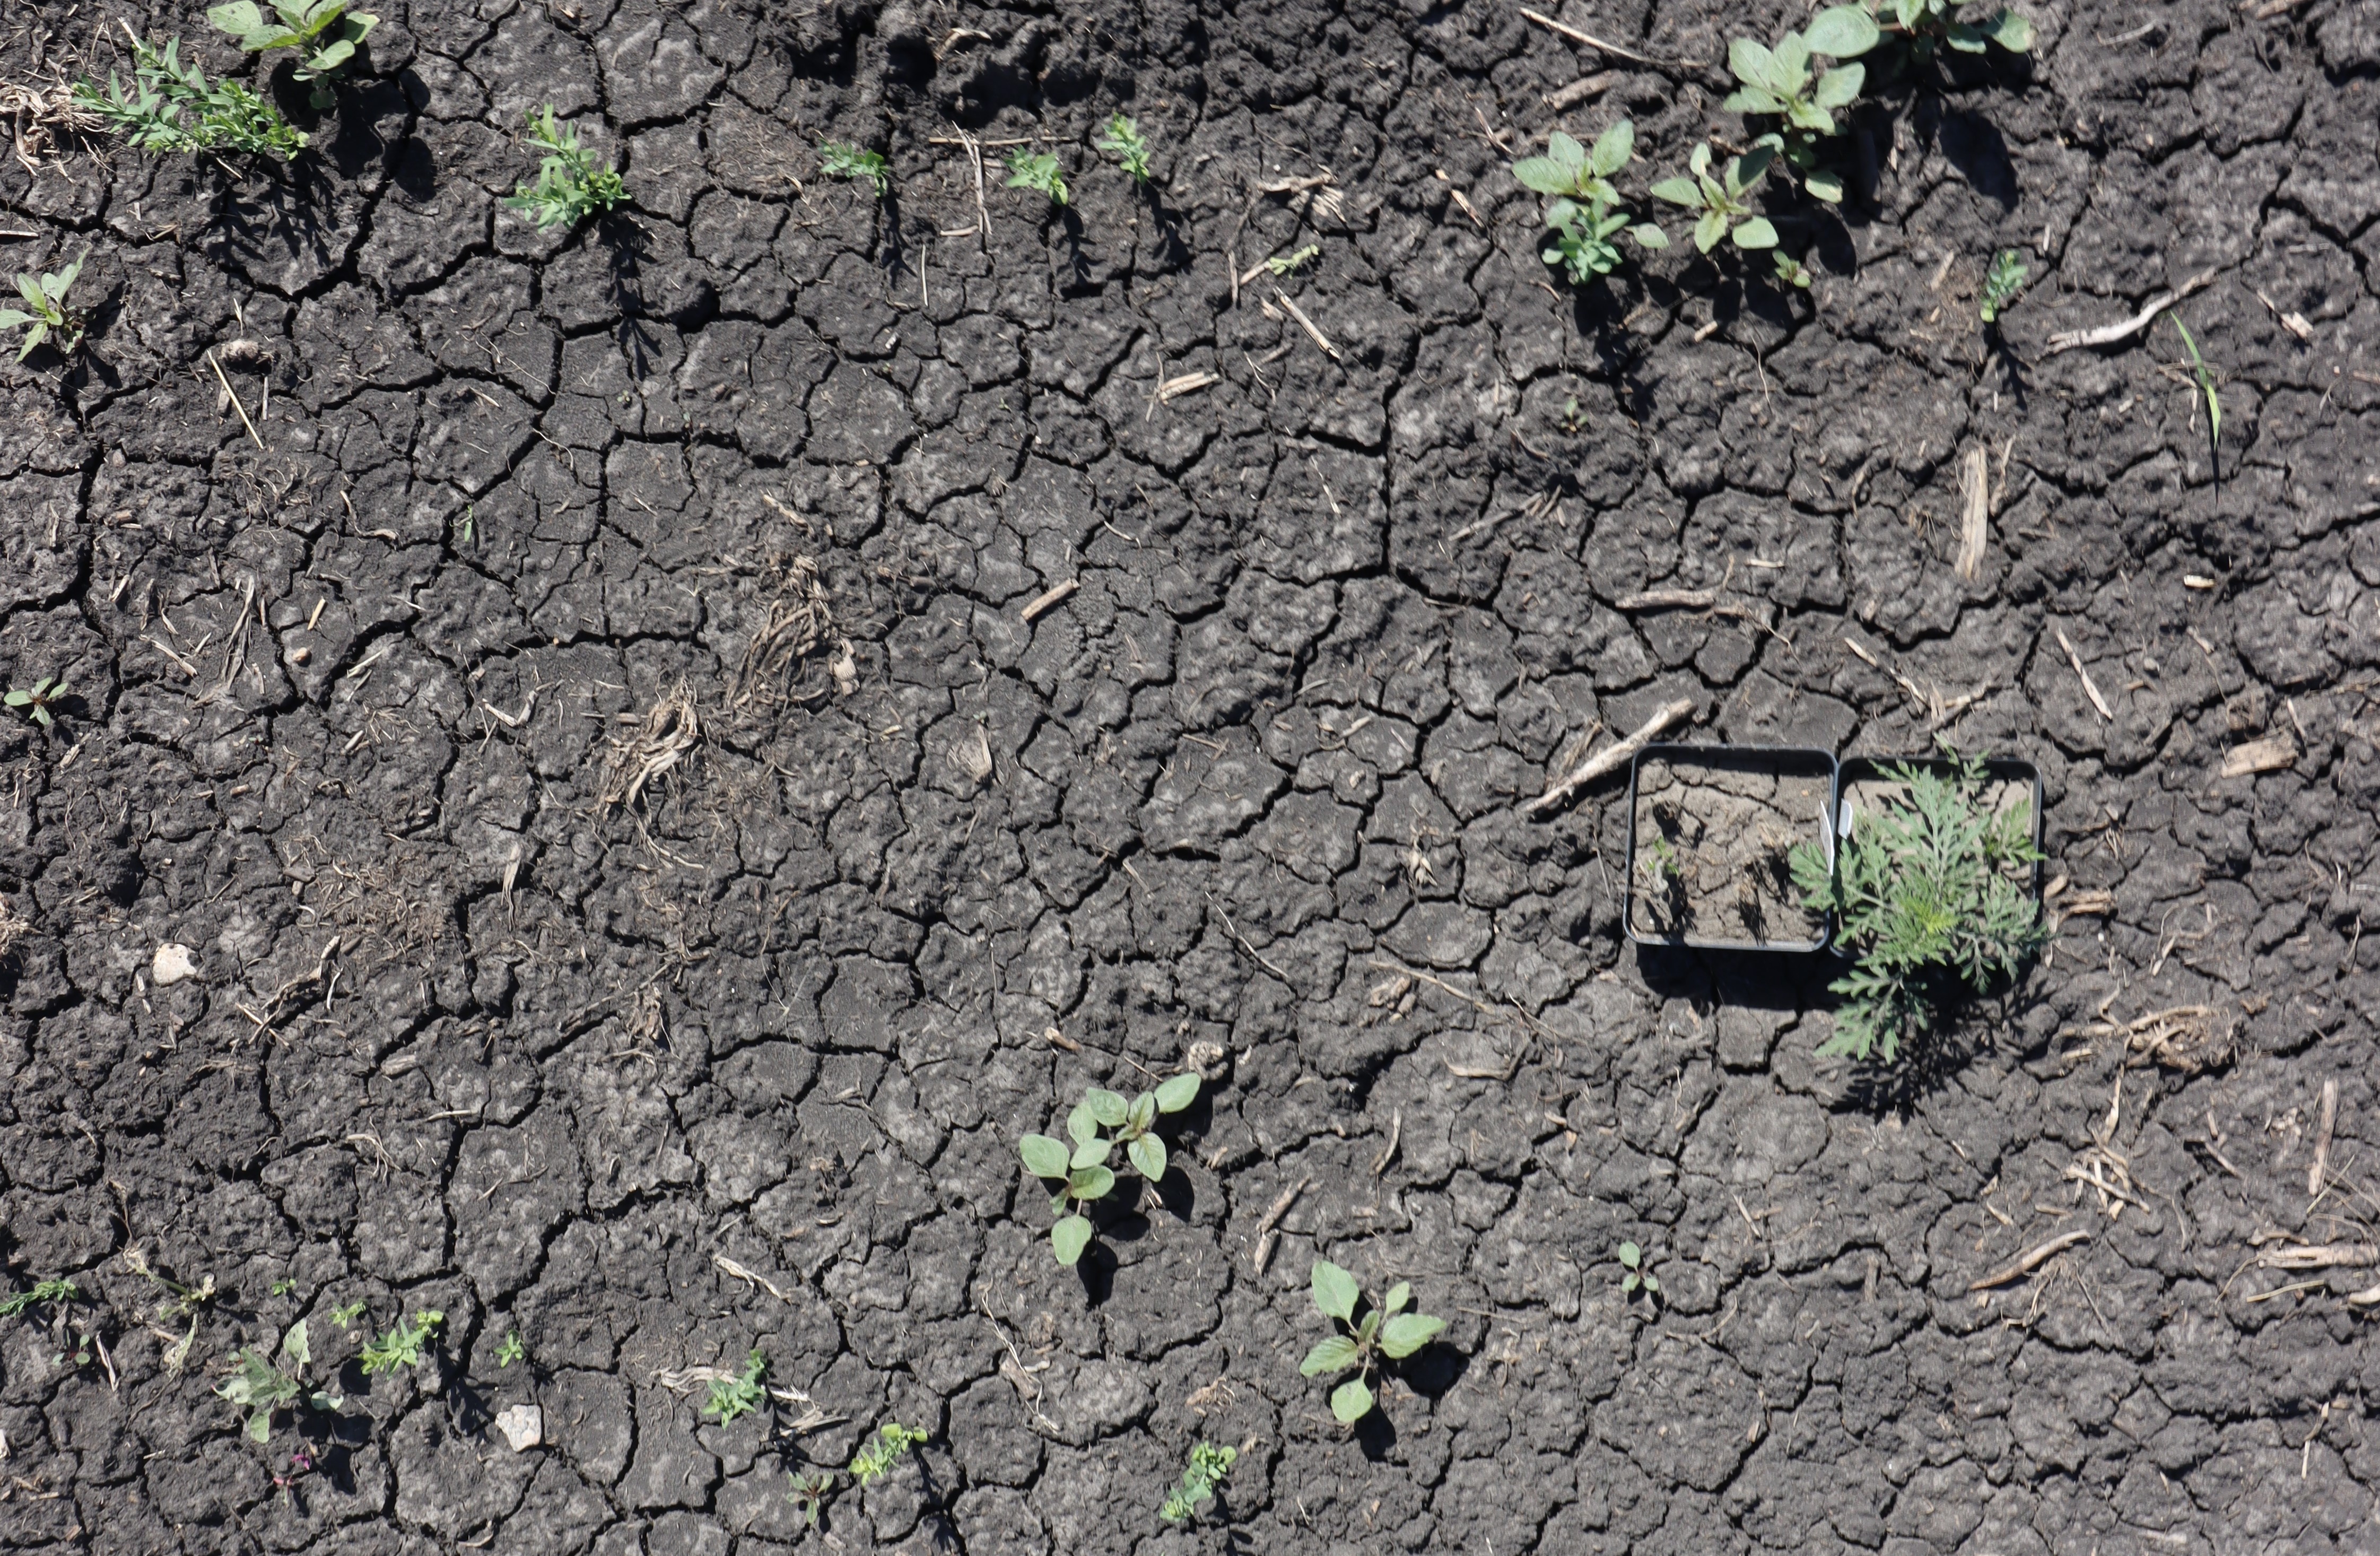
Crop: Flax
Objects: Ragweed, Flax, Flax, Flax, Flax, Flax, Flax, Flax, Flax, Flax, Flax, Flax, Flax